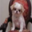
Label: dog